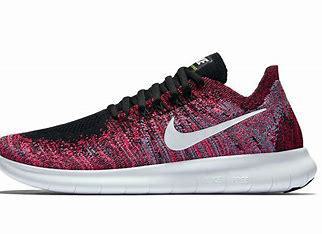
Brand: Nike
Model: Free RN 2017